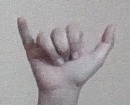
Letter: ya